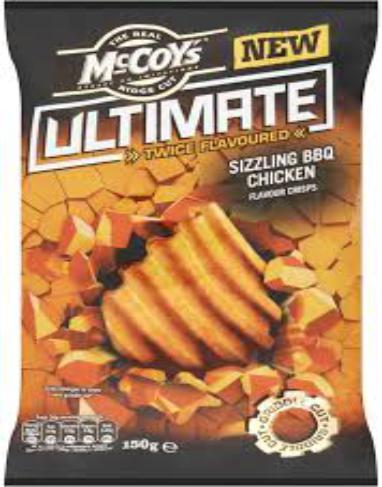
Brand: McCoys Crisps
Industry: Food